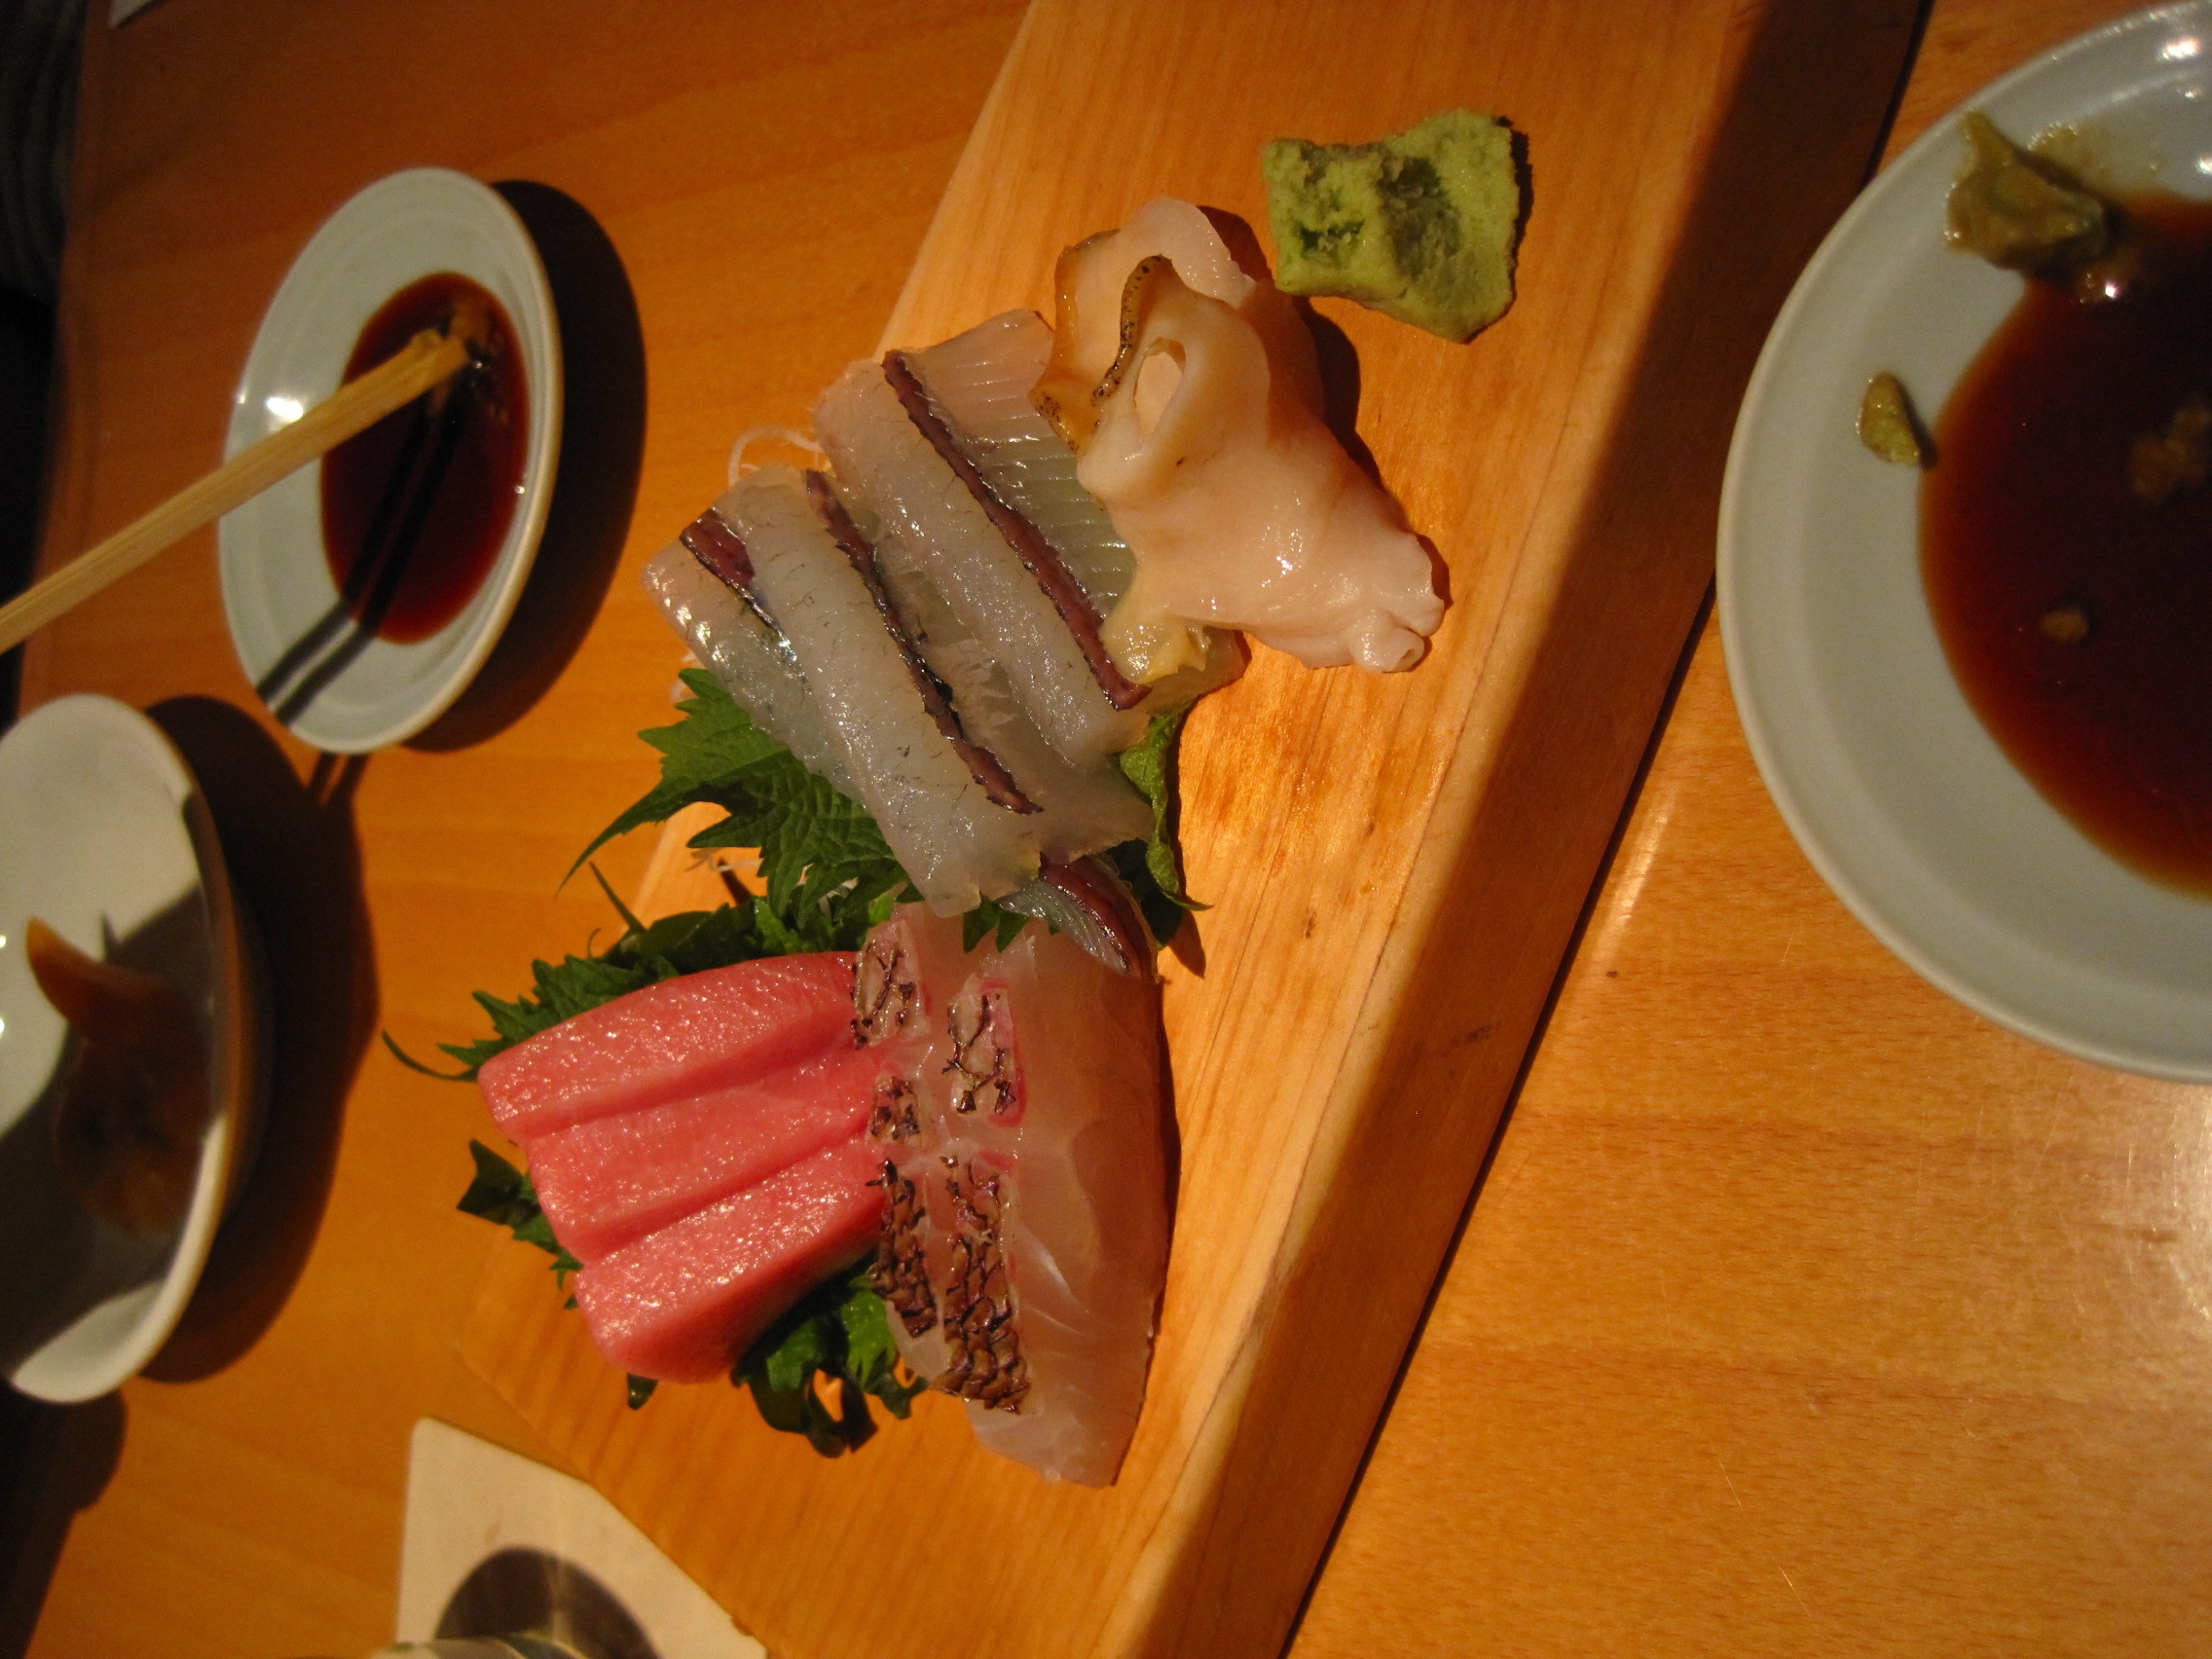
dish, meal, food, fish, japan, lunch, cuisine, rice, asian food, sushi, sashimi, japanese, roll, raw, japan food, nigiri, real sushi, tsukijishijo station